Australian Alps montane grasslands

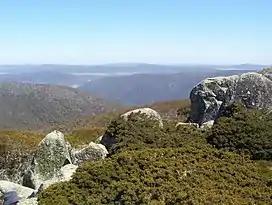
Mount Ginini in Namadgi National Park

The Australian Alps occupy less than 0.3% of the Australian landmass and run for 600 km from the Brindabella Ranges near Canberra along the borders of the Australian Capital Territory, New South Wales and Victoria almost as far as Melbourne. The highest point is Mount Kosciuszko (2,228 m) in the Snowy Mountains. On the Australian mainland these are the south-eastern section of the country's Great Dividing Range while there are also significant elements of montane grassland in Tasmania. These mountain areas are notable in Australia, which is mostly flat and dry, and the Alps receive almost a quarter of the country's rainfall and are the water source for almost half of the population. Winters are dark, cold and windy with snow on the ground, with Mount Kosciuszko for example only having 10 frost-free days per year.